St Giles' Cathedral

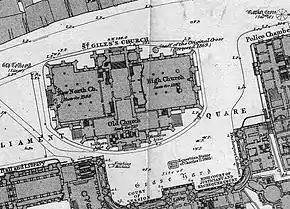
A map of 1877, showing the New North, Old, and High divisions prior to the Chambers restoration

John Rhind sculpted the Royal Scots Greys' Sudan memorial (1886): a large brass Celtic cross on grey marble. John Rhind and William Birnie Rhind sculpted the Highland Light Infantry's Second Boer War memorial: a marble-framed brass plaque. William Birnie Rhind and Thomas Duncan Rhind sculpted the Royal Scots 1st Battalion's Second Boer War memorial: a bronze relief within a pedimented marble frame (1903); WS Black designed the Royal Scots 3rd Battalion's Second Boer War memorial: a portrait marble plaque surmounted by an angel flanked by obelisks.